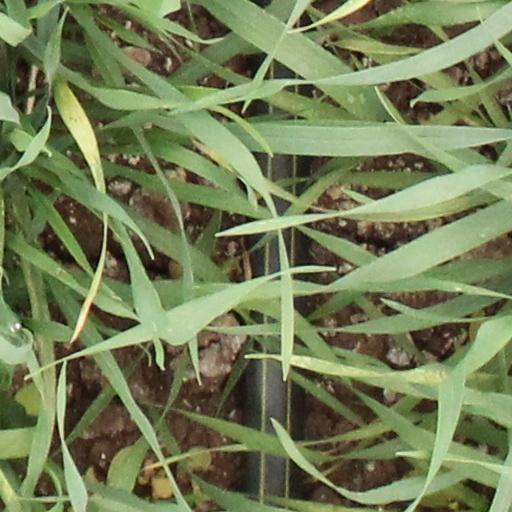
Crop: wheat